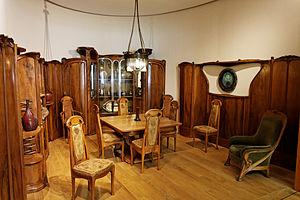
Hector Guimard: (Français, 1867-1942): Salle à manger de la maison Guimard, construite en 1909 en bois de poirier, reconstituée au Petit Palais à Paris suite à une donation de la veuve de l'architecte à la fin des années 1940. Musée des Beaux-Arts de la Ville de Paris, Petit Palais, Paris, France.
Hector Guimard est un architecte français et le représentant majeur de l'Art nouveau, en France.
L'Art nouveau, Modern style ou style nouille est un mouvement artistique de la fin du XIXᵉ et du début du XXᵉ siècle qui s'appuie sur l'esthétique des lignes courbes.